Borcea

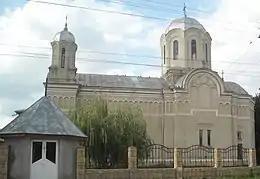
Saint Nicholas Church

Saint Nicholas Church was built between 1909 and 1911 in distinct neo-Byzantine architecture. It has a typical cross-shaped design with two hemispherical domes, arcades blending into the domes with tin roofing that flows smoothly around the arches and a relatively small belltower. The interior is decorated with mural paintings and a large iconostasis that separates the nave from the sanctuary. There are no seats or pews as in the West, but high-armed chairs placed along the walls traditionally called "strana pl.strane".